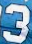
Number: 3